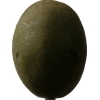
Label: nut